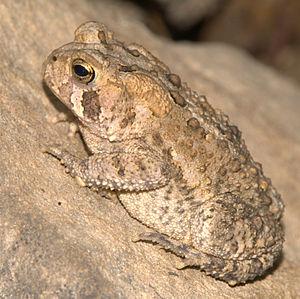
Anaxyrus fowleri est une espèce d'amphibiens de la famille des Bufonidae.